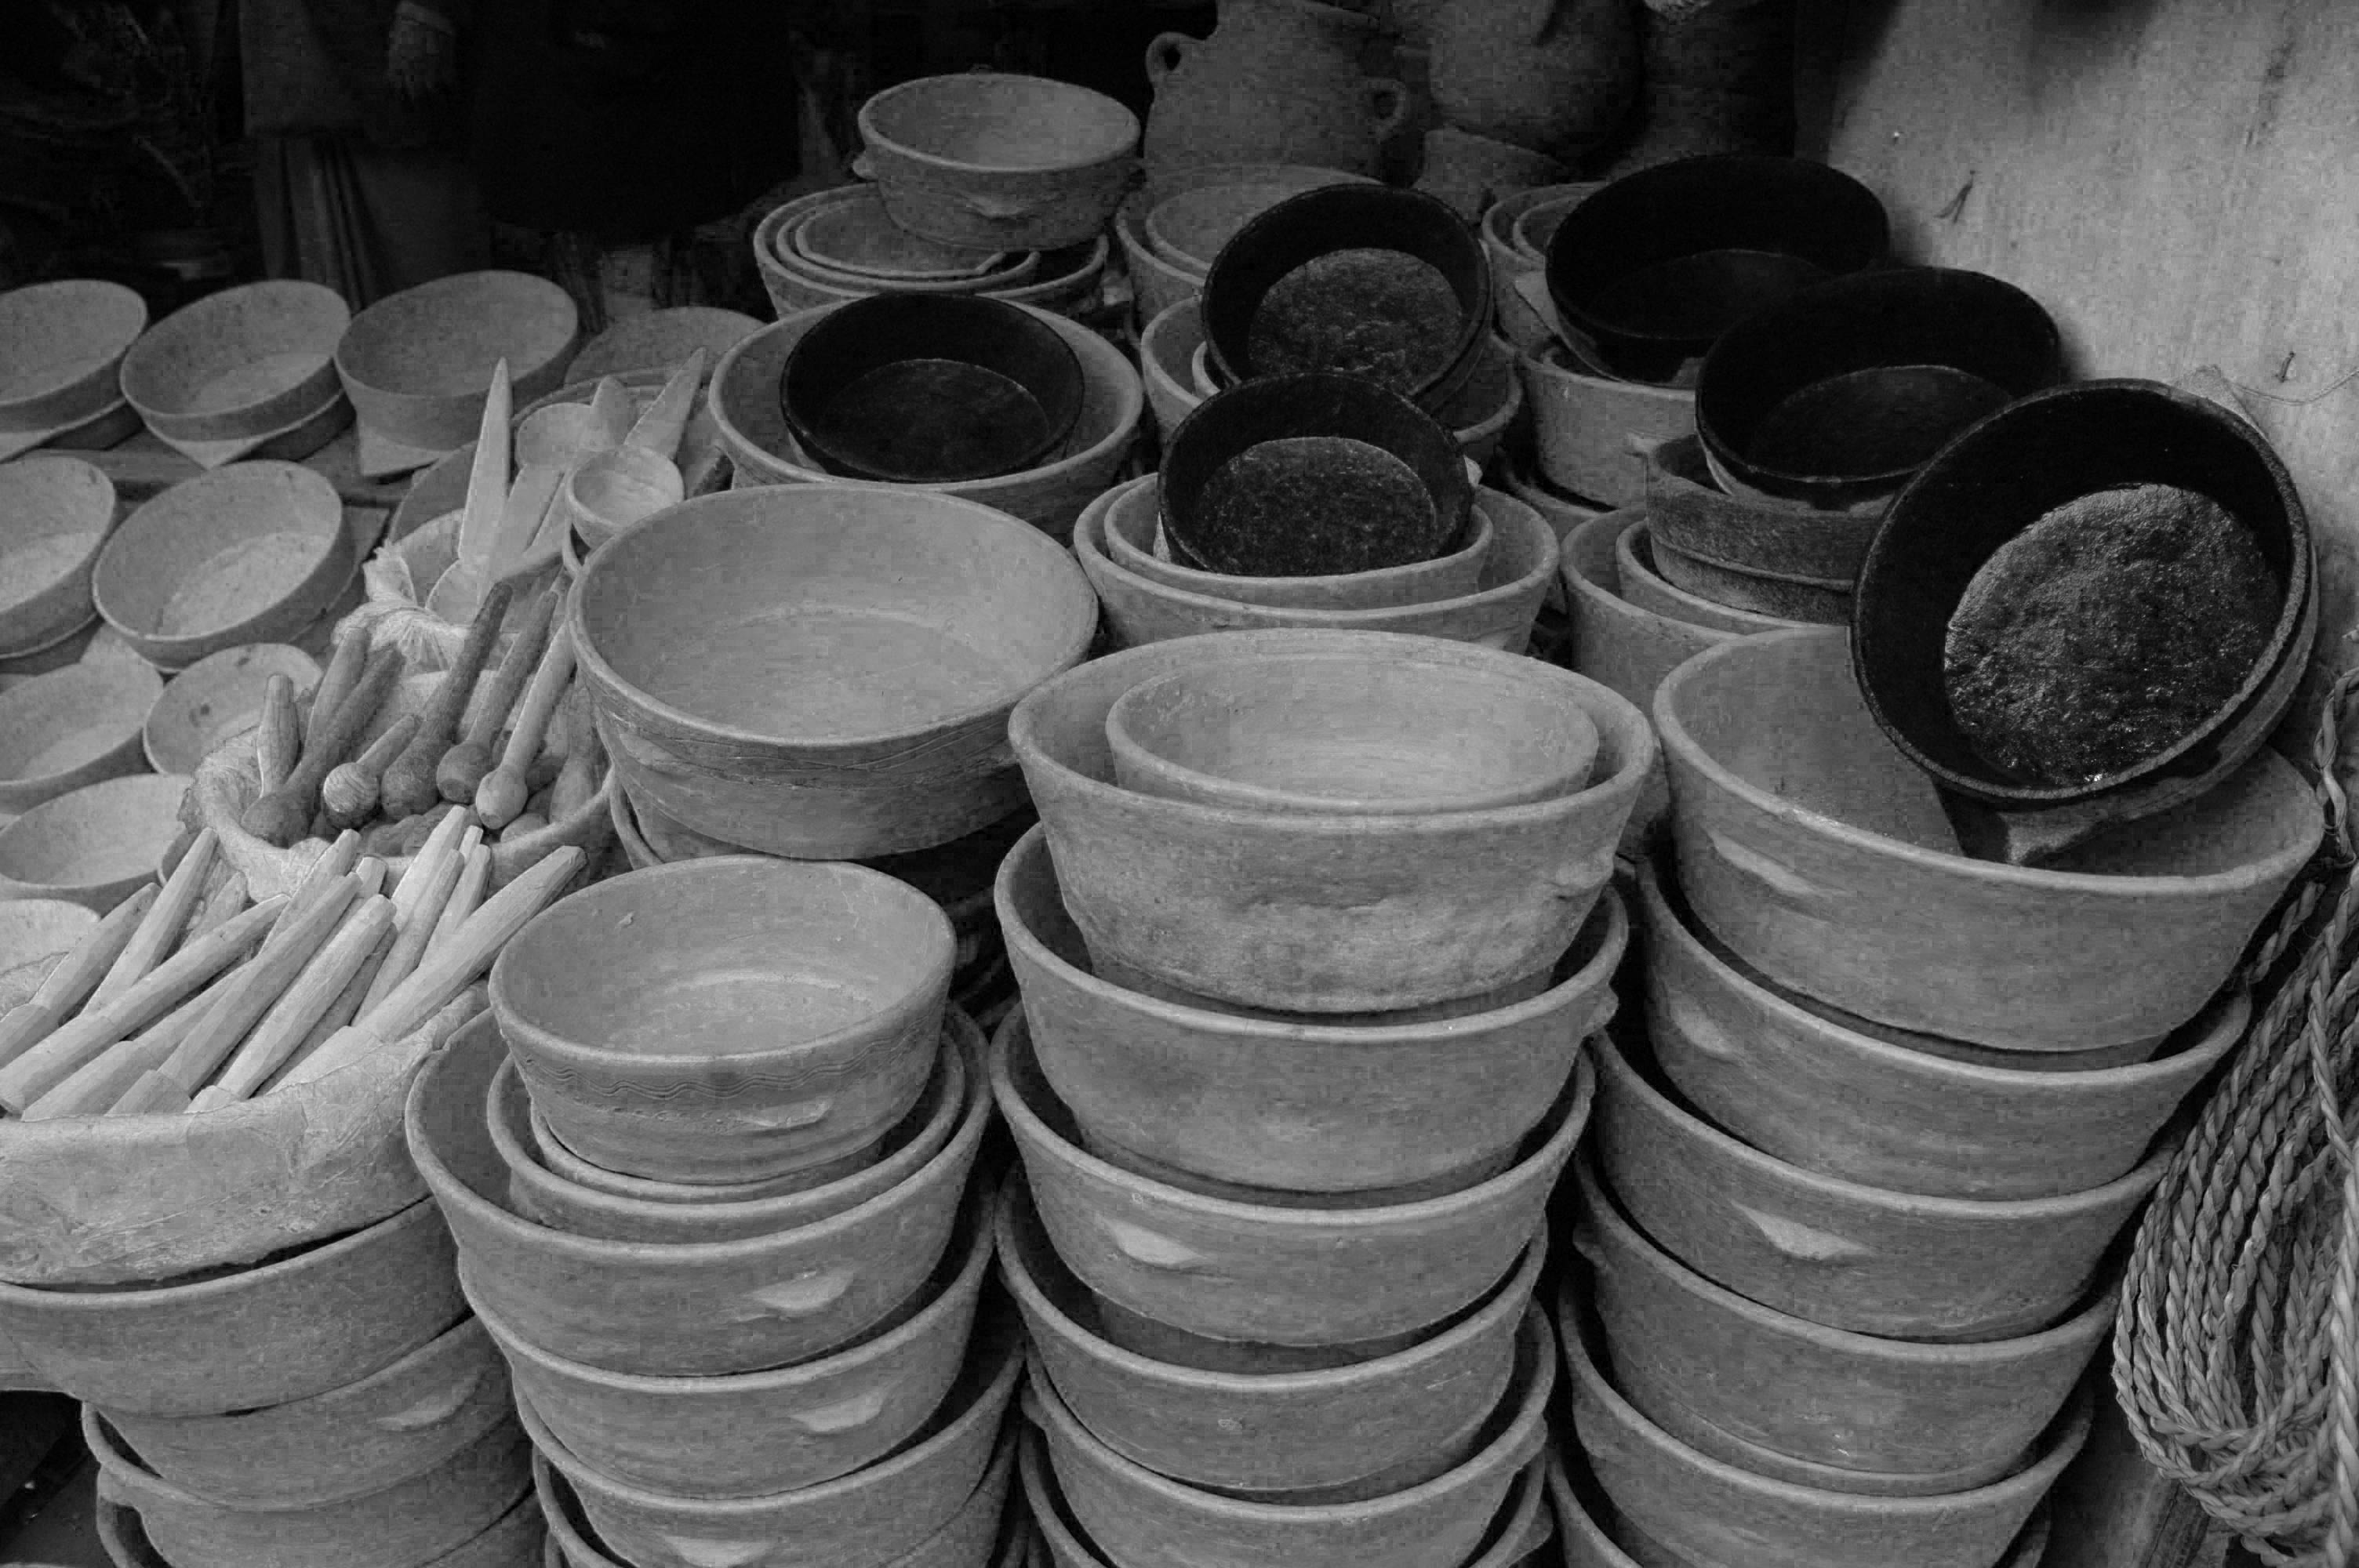
pottery, black and white, monochrome photography, monochrome, metal, material, still life photography, ceramic